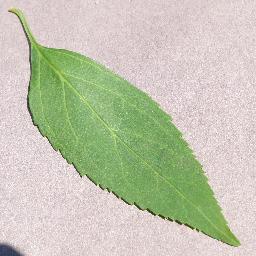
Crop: cherry
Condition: (including_sour)_healthy